Bubenbergplatz

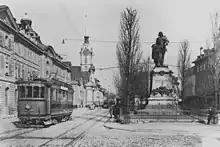
Bubenbergplatz around 1915, before the fountain and statue were moved

Since the construction of the "Obertor" in 1625/26, the area between the Obertor and the "Christoffelturm" was known as "Zwischen den Toren" (between the gates). From 1858 until 1898 the plaza was known as Christoffelplatz. Then, in 1898 it was renamed after Adrian von Bubenberg, the mayor ("Schultheiss") of Bern in 1468-1469, 1473–1474 and 1477–1479 and the hero of Battle of Murten. The Bubenberg memorial and fountain was built by Max Leu in 1897 and originally stood at the entrance to Bubenbergplatz. In 1930 the plaza was rebuilt with a new tram station and the memorial was moved to the west. The new location of the fountain and memorial was at the entrance of "Hirschengraben" road with the statue facing north.